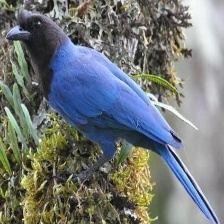
Species: AZURE JAY
Scientific name: CYANOCORAX CAERULEUS
ImageNet parent category: jay